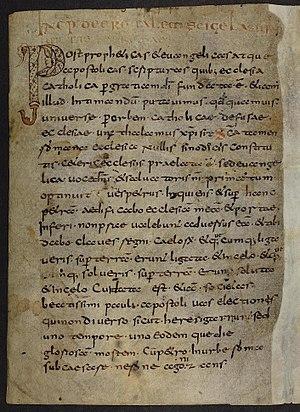
Le Décret de Gélase est une compilation de documents de diverses origines dont l'attribution est mise sous les noms des papes Damase Iᵉʳ, Gélase Iᵉʳ et Hormisdas. Pour cette raison, on l'appelle parfois pseudo décret gélasien. La tradition l'attribue cependant majoritairement au premier cité. Selon l'historienne Jacqueline Rambaud-Buhot, le contenu du Décret de Gélase, une compilation de textes d'origines diverses, manifeste une volonté d'attribuer à des documents douteux, ou d'importance secondaire, une autorité auxquels ils n'auraient pas droit en les joignant à d'autres rédigés par des personnages de premier plan, Gélase, dans le cas présent.